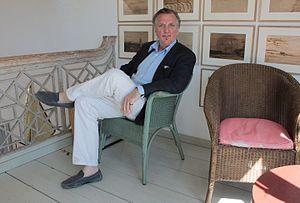
Jakob Mattner est un peintre et sculpteur allemand.